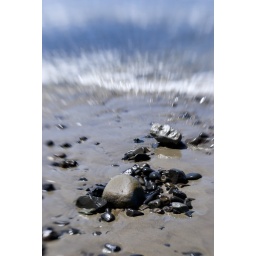
rocks in the ocean